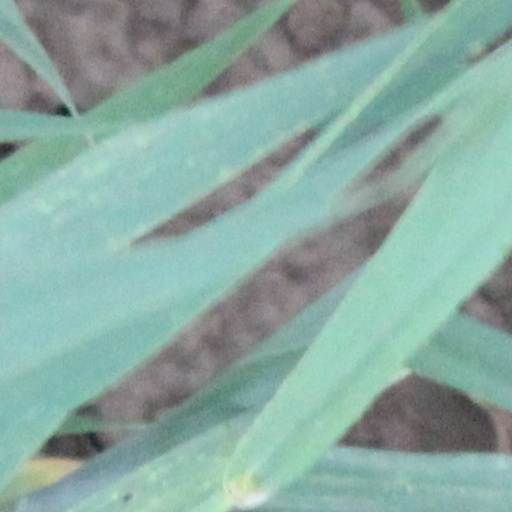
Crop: wheat